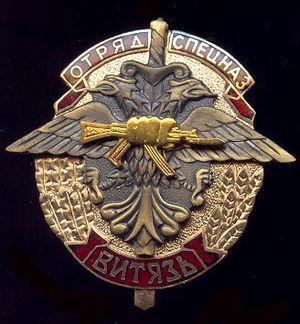
Vitiaz est une unité des forces spéciales russes sous l'autorité du Ministère des Affaires intérieures créer le 5 mai 1991.